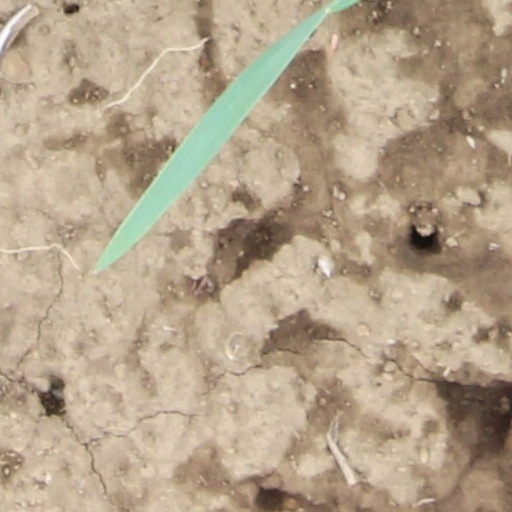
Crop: wheat